Douglas XP3D

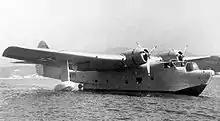
The aircraft after rebuilding as the XP3D-2

The XP3D-1 was briefly operated by Patrol Squadron 3 (VP-3) until it was returned to Douglas for re-building. The re-built XP3D-2 was used by VP-11F as an VIP aircraft until destroyed in a crash at Acapulco Bay, Mexico on 8 February 1937. The crash was survived by the embarked VIP, Rear Admiral Ernest King.